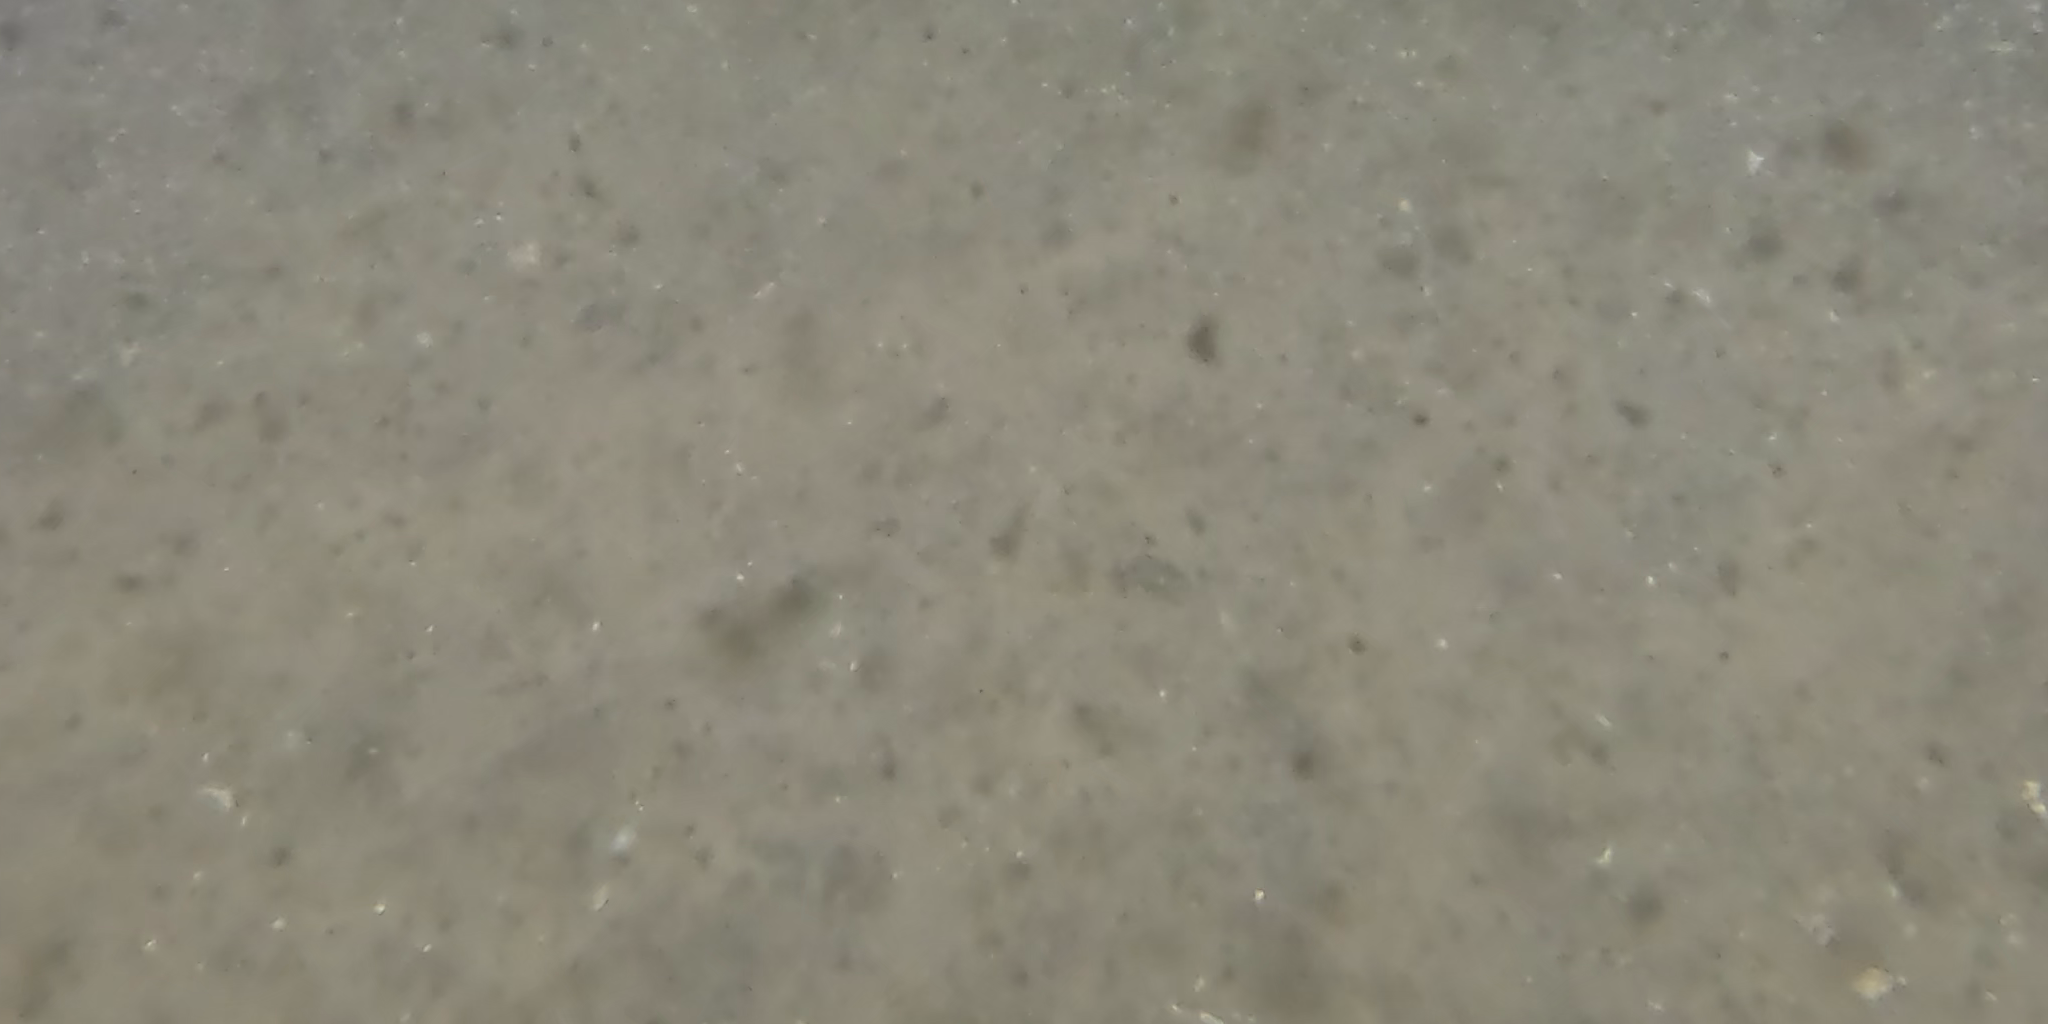
Seabed habitat: sand